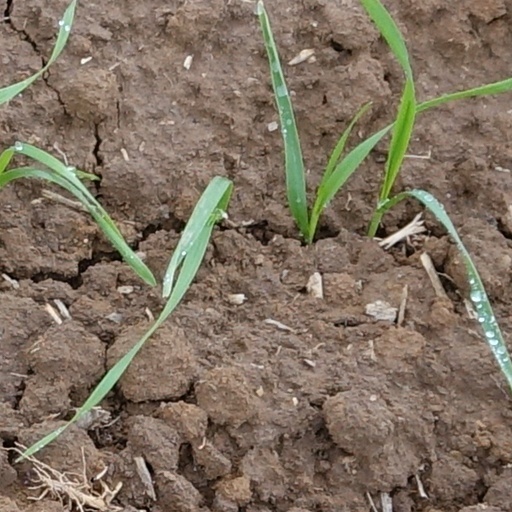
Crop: wheat